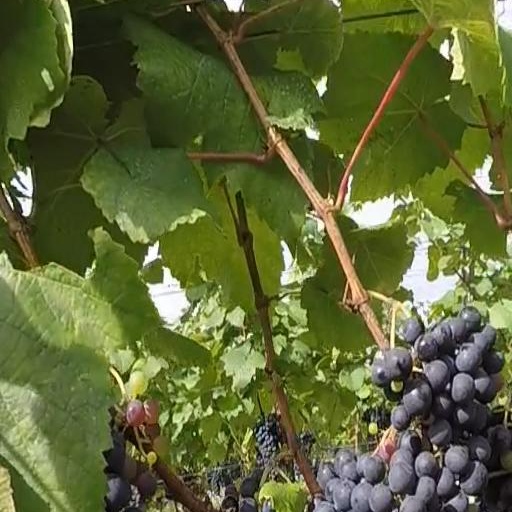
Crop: grape